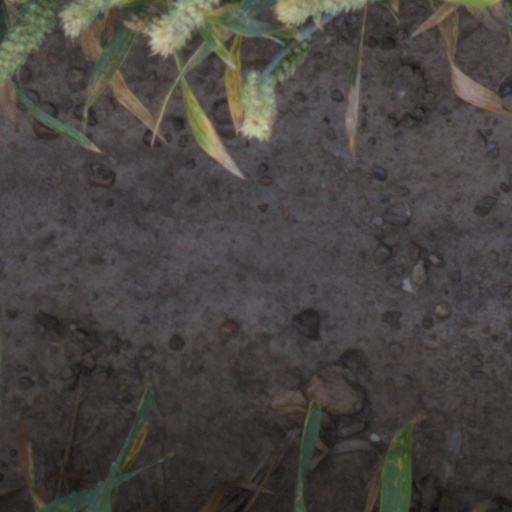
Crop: wheat